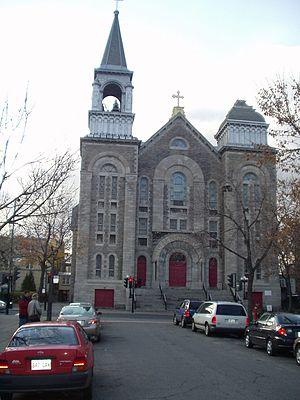
Ville-Émard est un quartier populaire situé à environ 6.1 km du centre-ville de Montréal, localisé dans la partie sud-ouest de l'arrondissement du Sud-ouest.